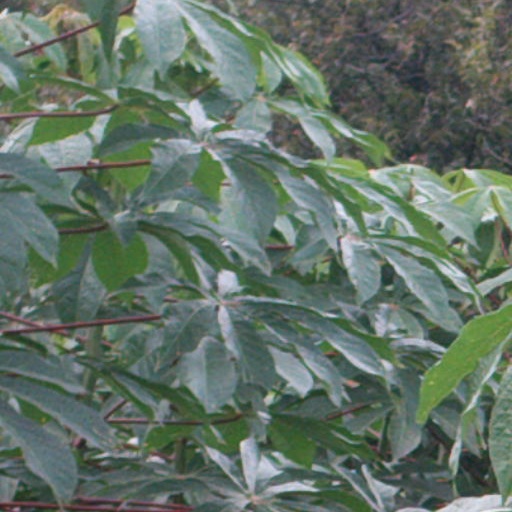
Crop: cassava